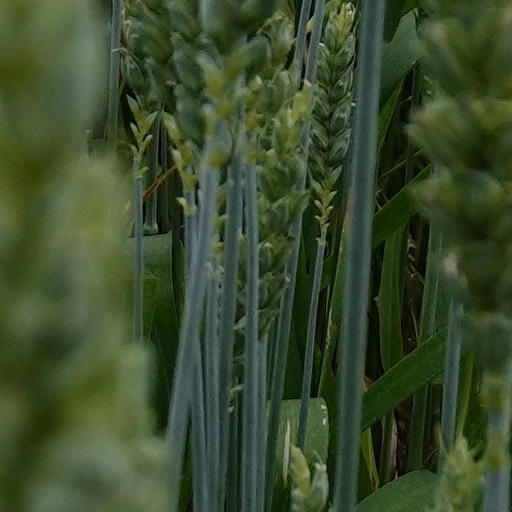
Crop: wheat